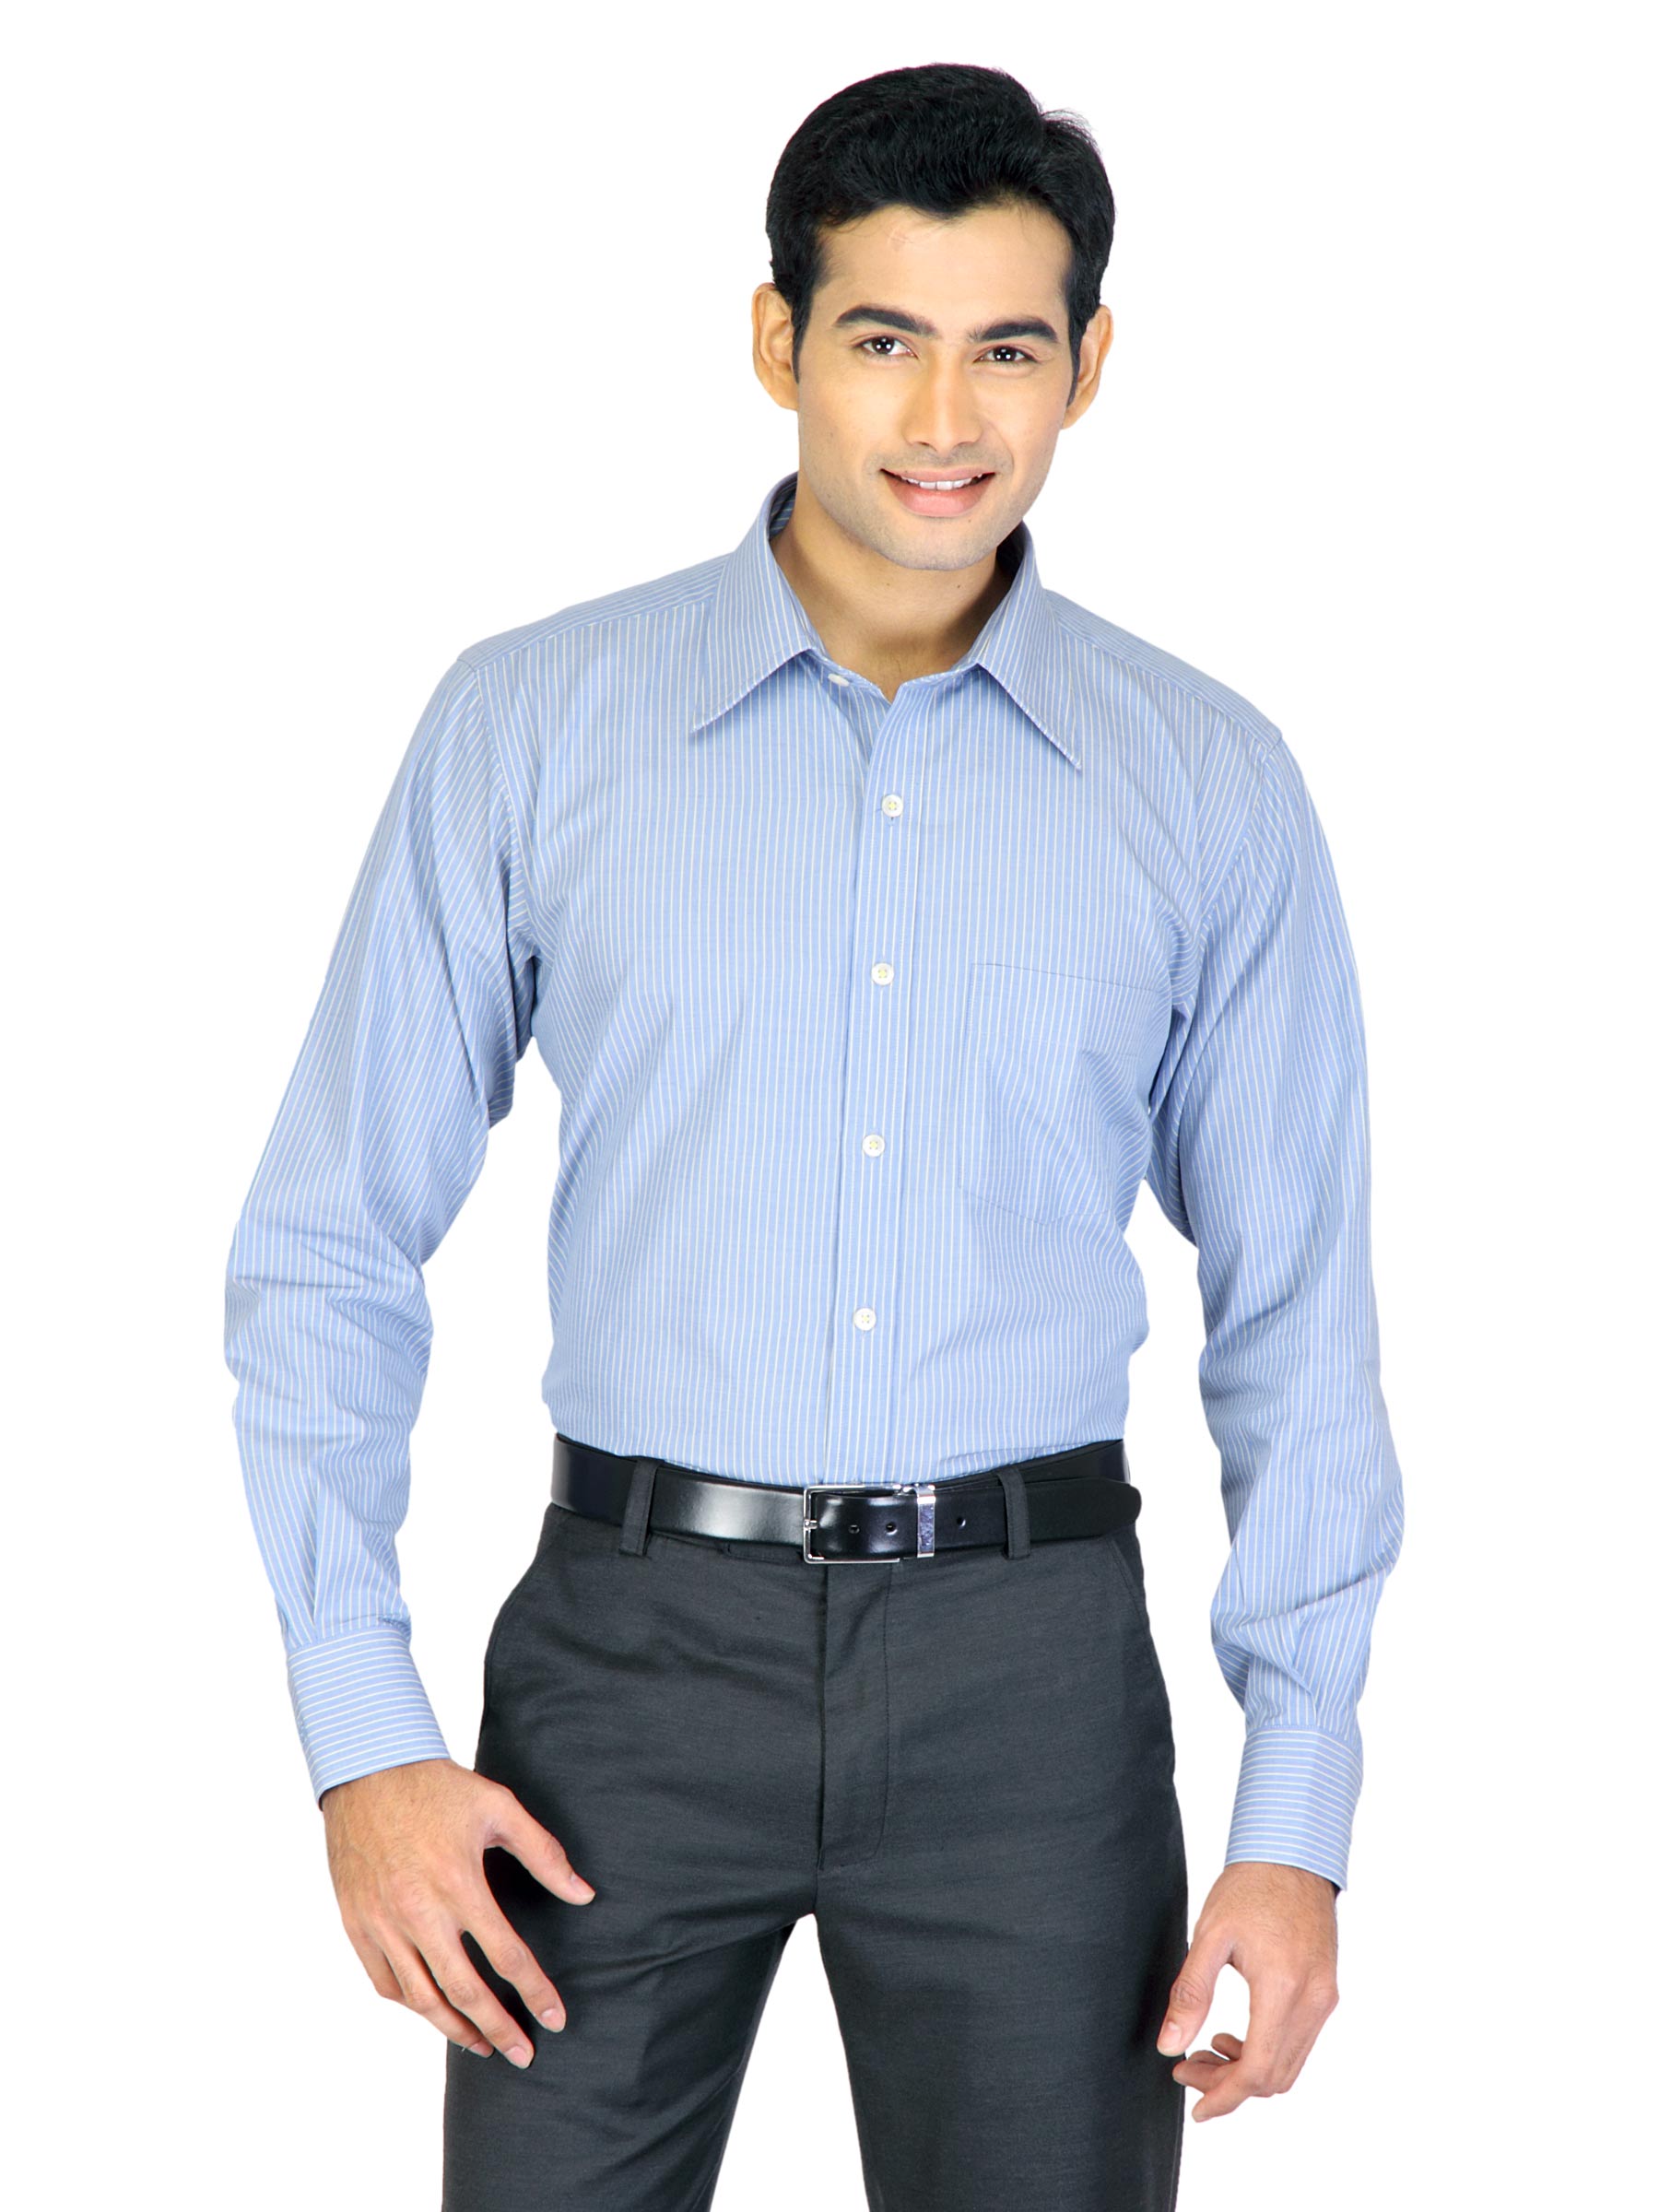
Genesis Men Stripes Blue Shirts
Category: Apparel / Topwear / Shirts
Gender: Men
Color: Blue
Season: Fall 2011
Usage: Formal